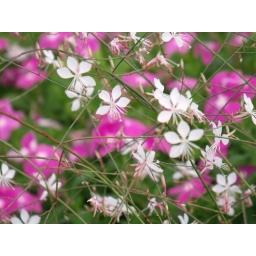
flowers in two shades of pink